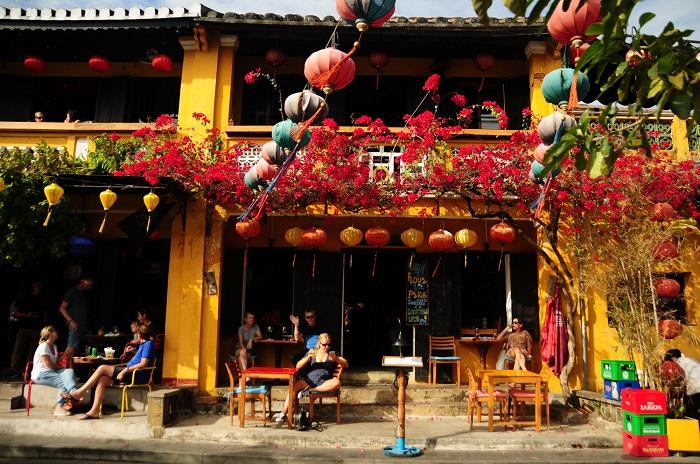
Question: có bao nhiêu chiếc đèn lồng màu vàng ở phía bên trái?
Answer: có ba chiếc đèn lồng